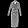
Label: Coat